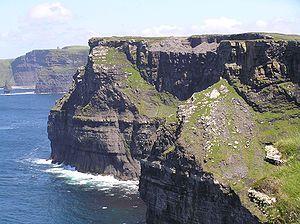
Princess Bride ou La Princesse Bouton d'or au Québec est une comédie fantastique et romantique américaine de Rob Reiner, sortie en 1987 et adaptée du roman éponyme de William Goldman paru en 1973.